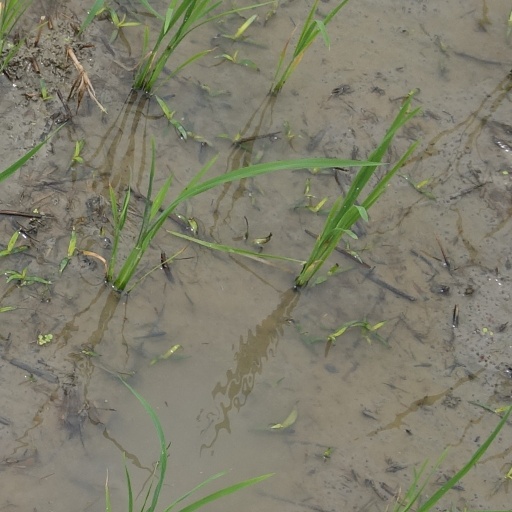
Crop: rice